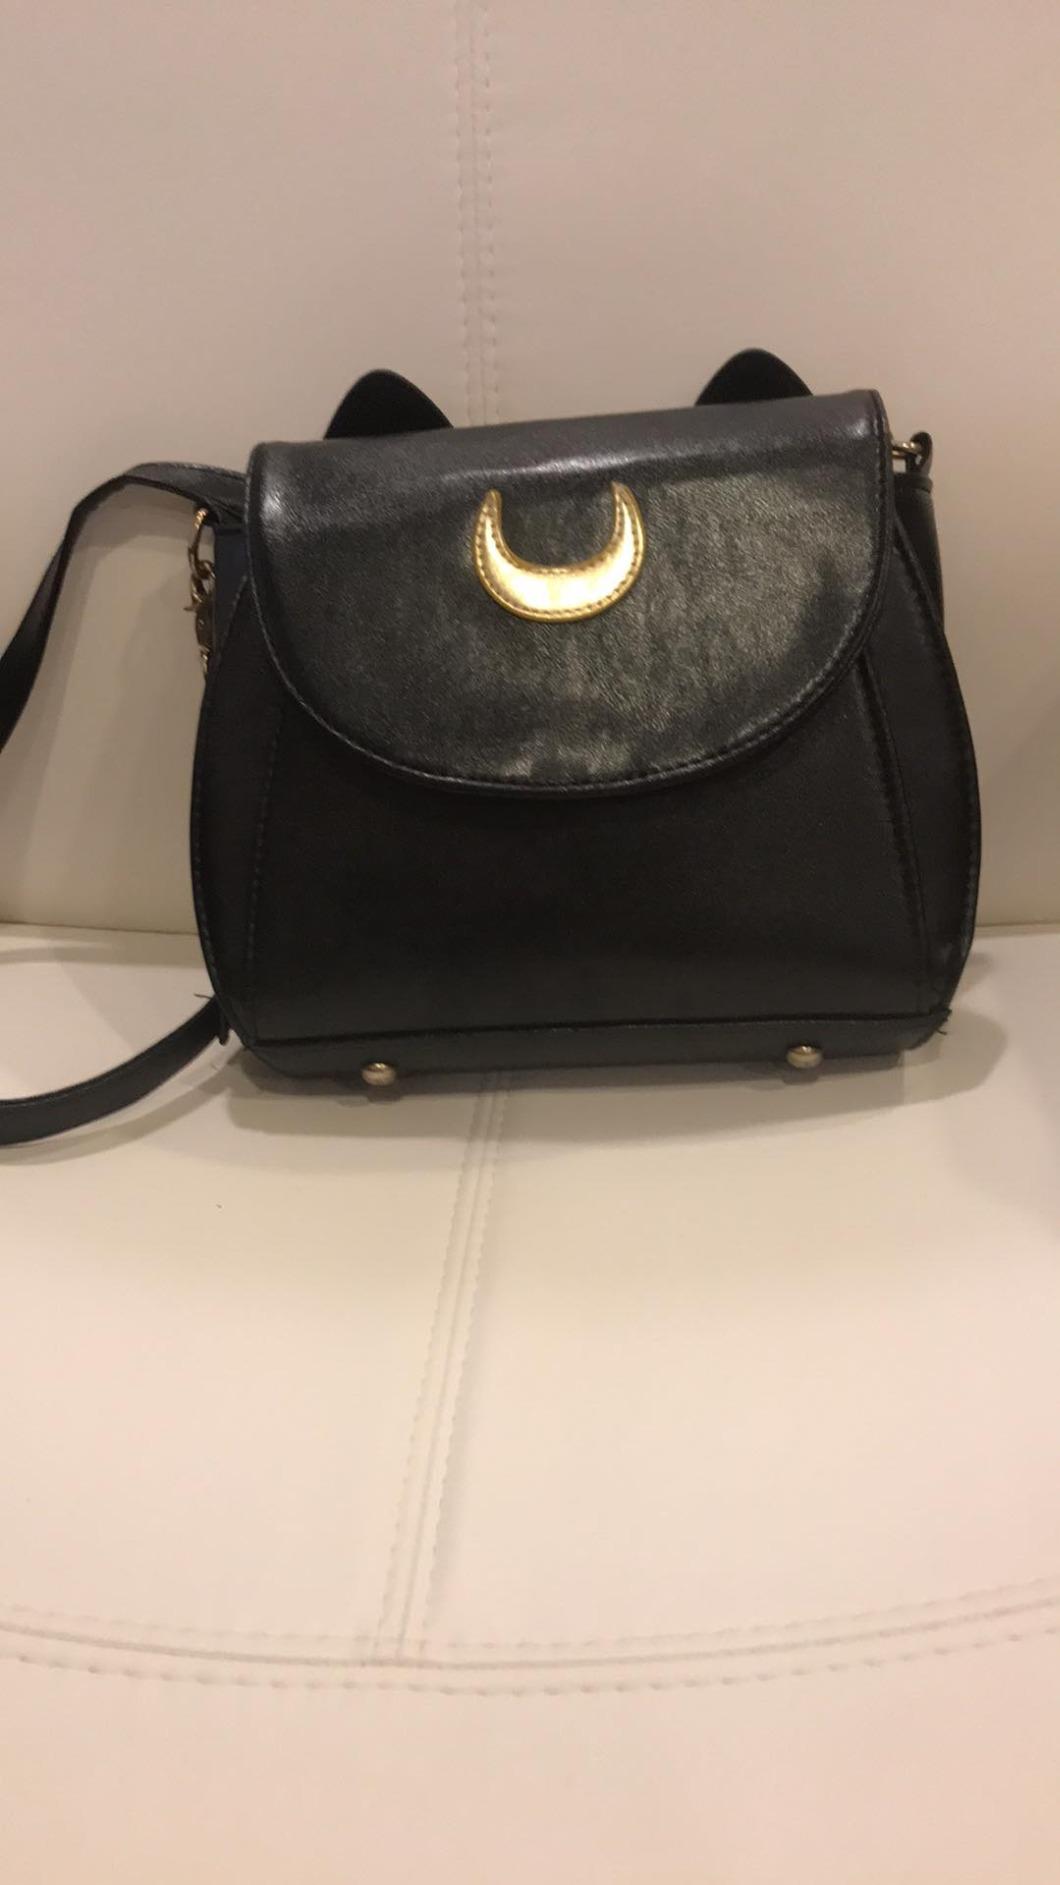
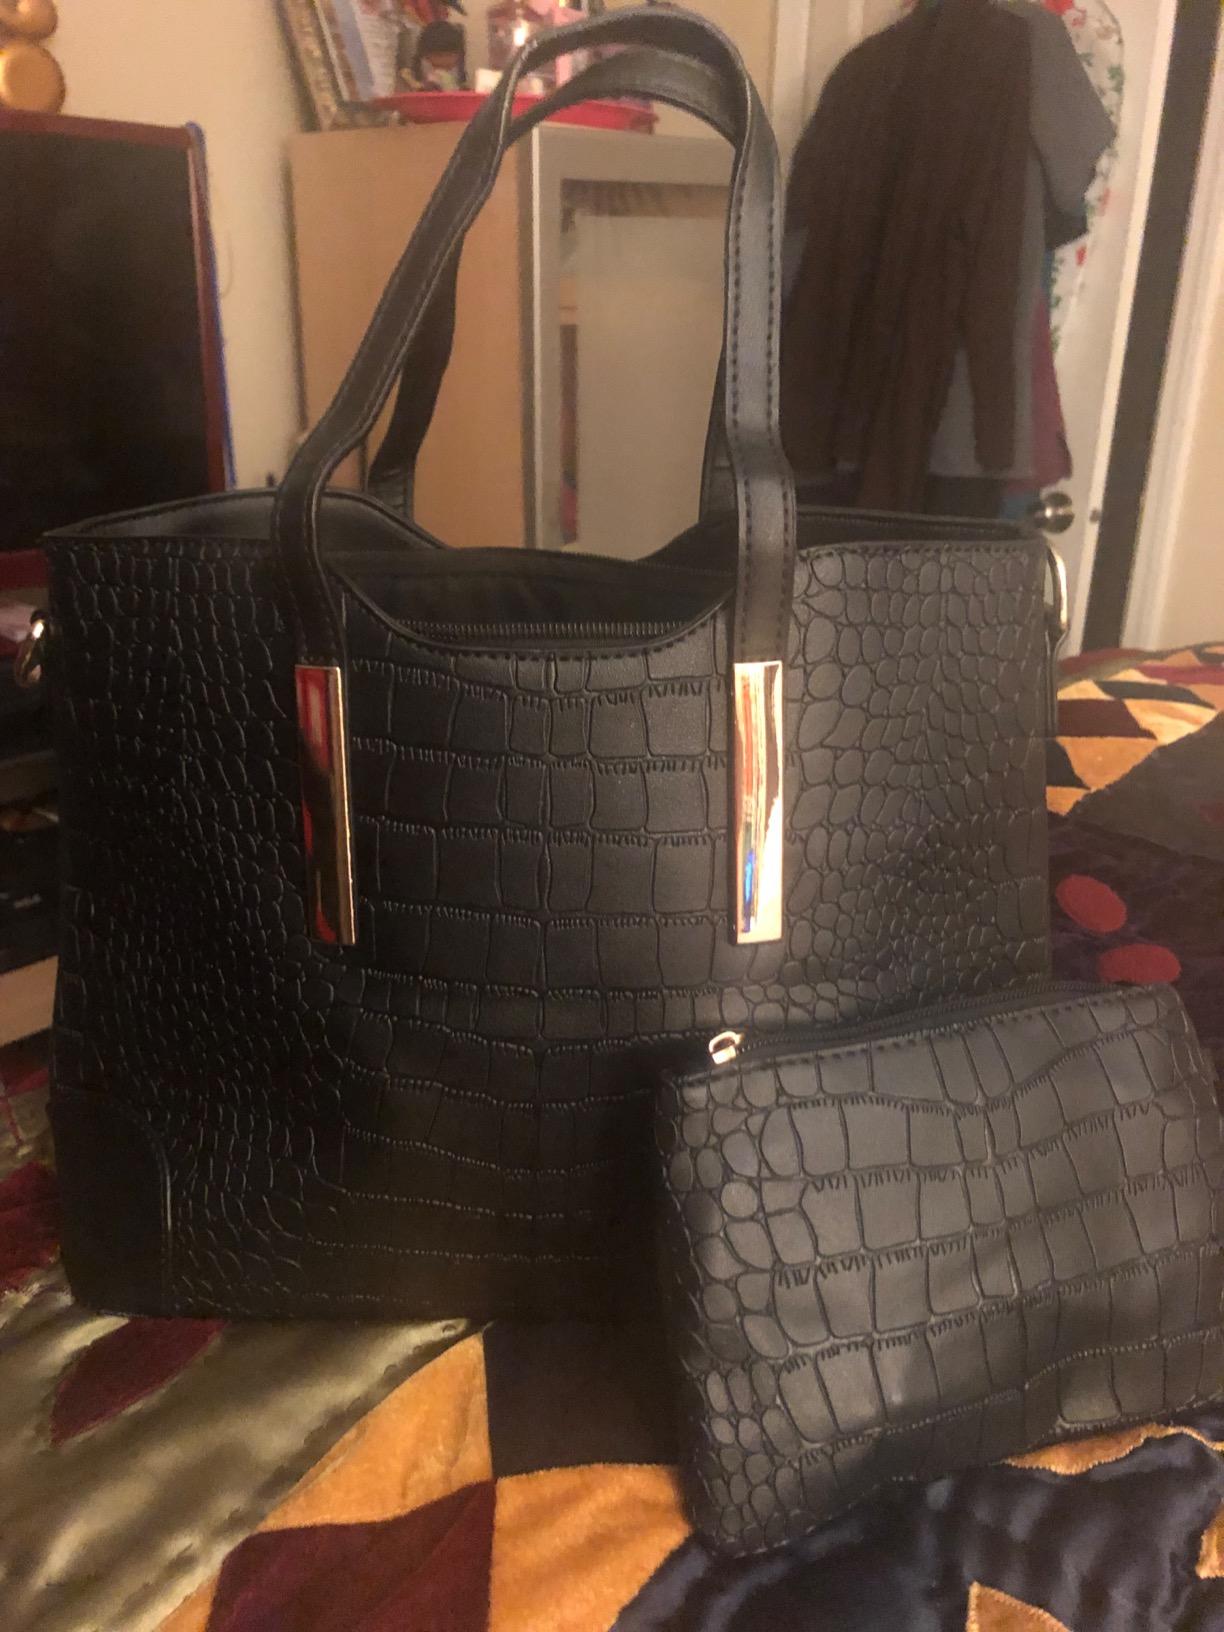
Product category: accessories_handbag
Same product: no